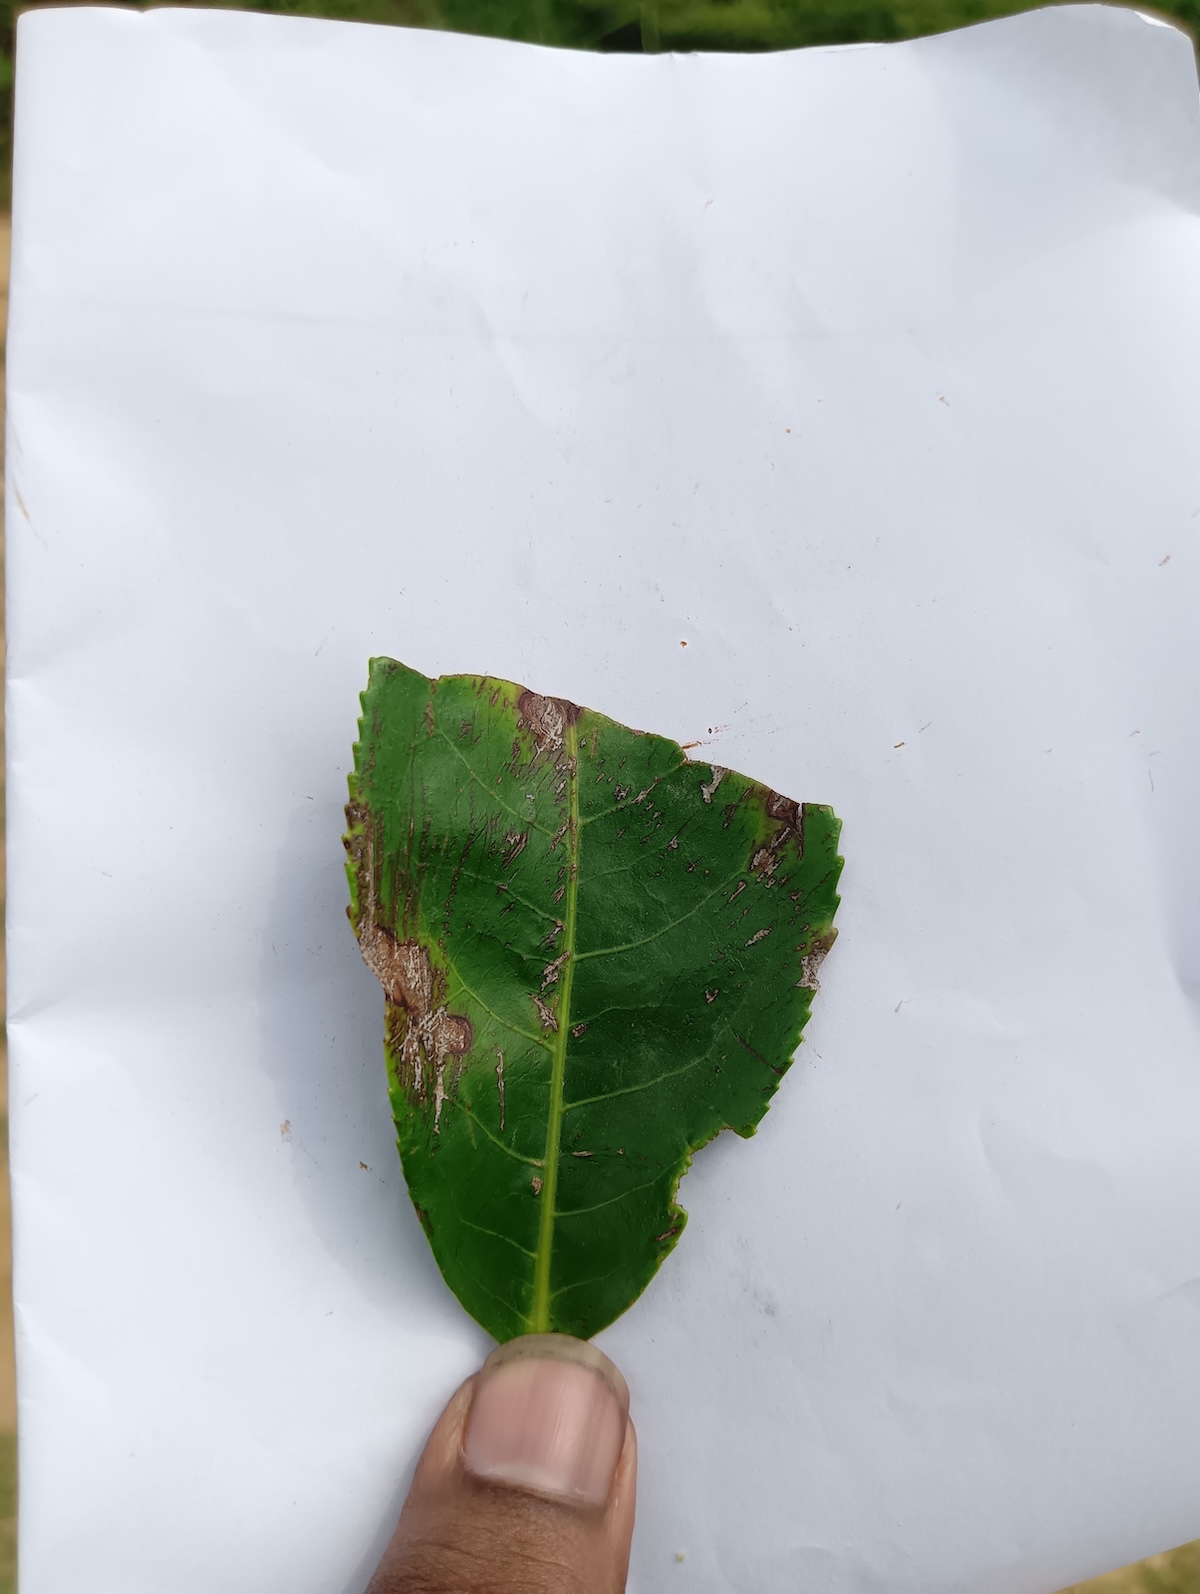
Label: Gray Blight